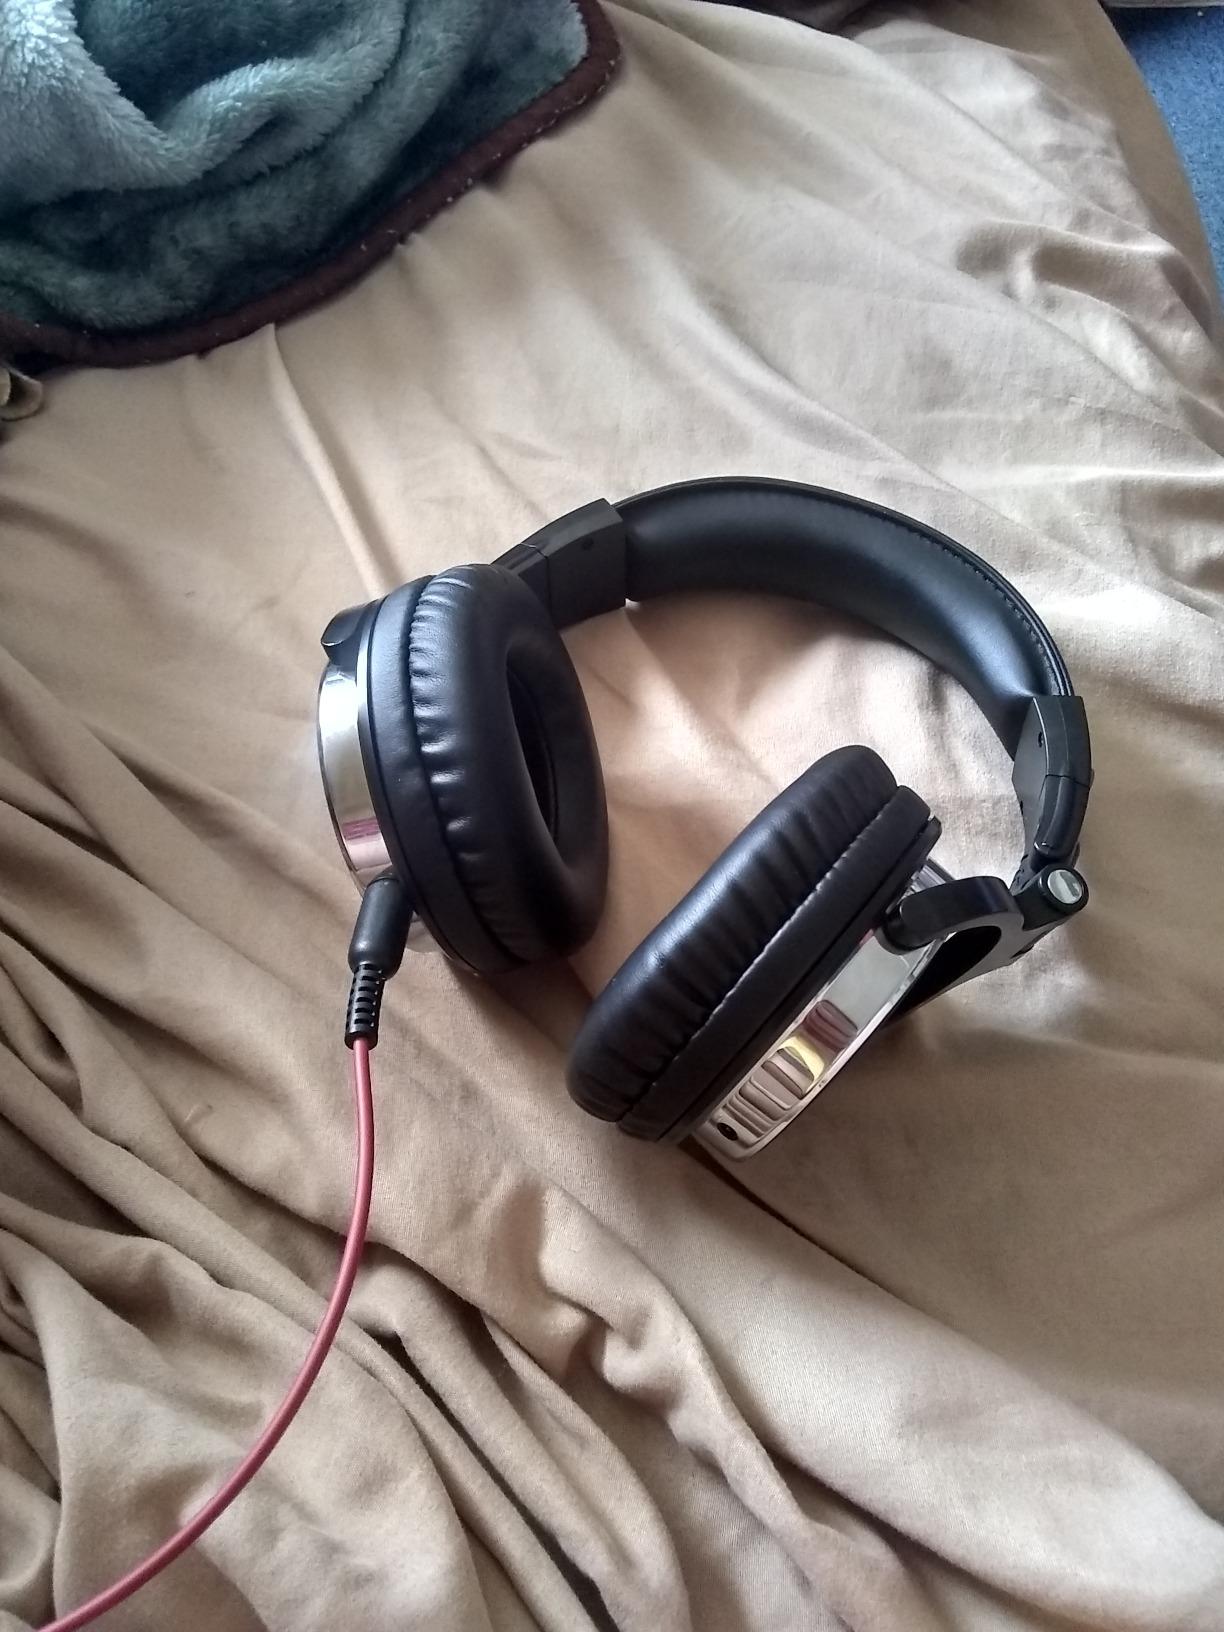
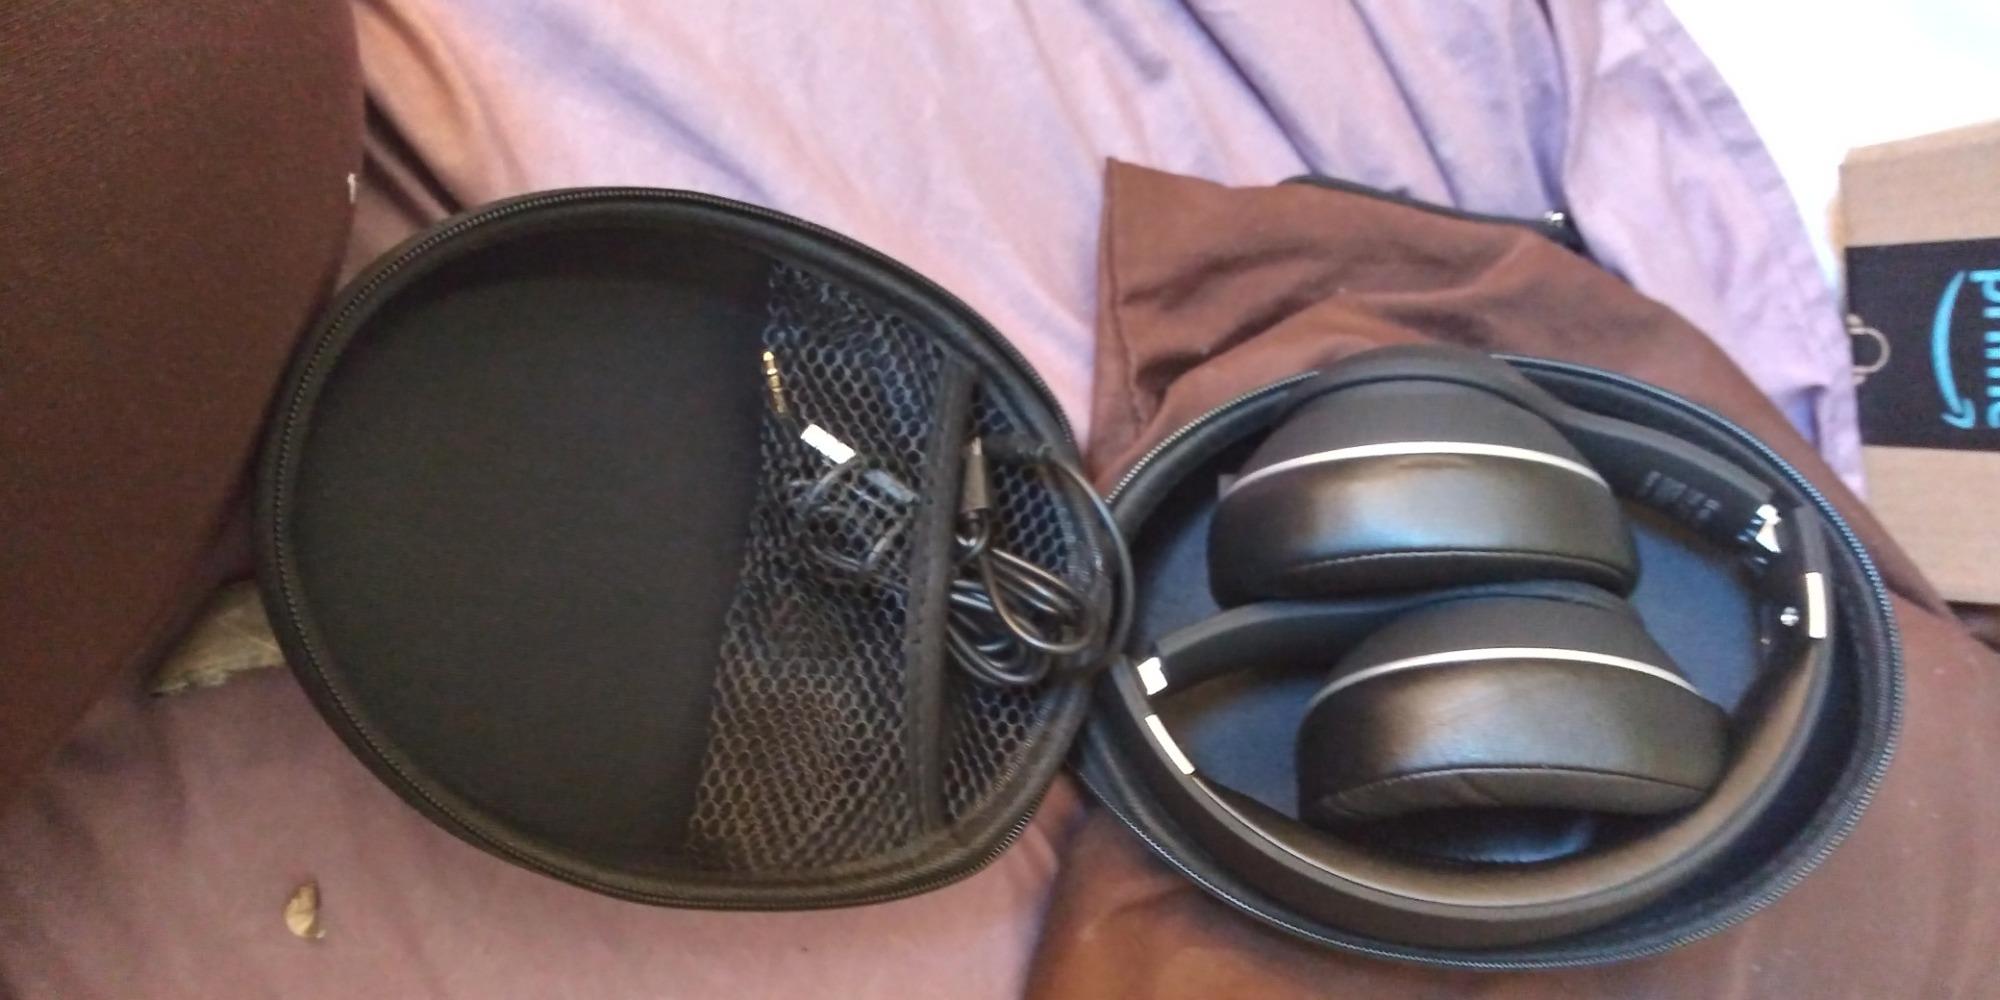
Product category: headphones
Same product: no